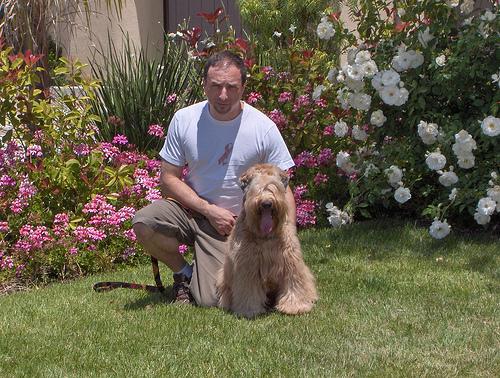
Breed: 235-n000090-soft_coated_wheaten_terrier